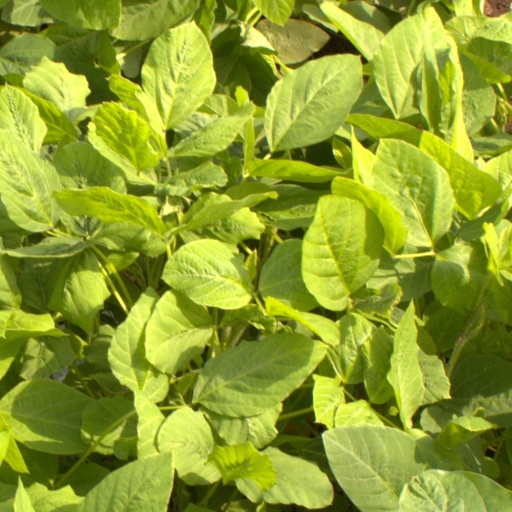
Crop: soybean